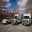
Label: ambulance